And Then There Were None (1945 film)

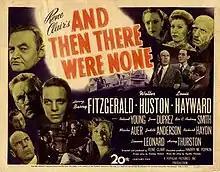
American film poster

And Then There Were None is a 1945 film adaptation of Agatha Christie's 1939 mystery novel of the same name, directed by René Clair. It was released in the United Kingdom as Ten Little Indians, in keeping with the third United Kingdom title of Christie's novel. The film was released by 20th Century Fox and due to the lapsed copyright, it is now in the public domain. The film has been remastered multiple times and is freely available online.